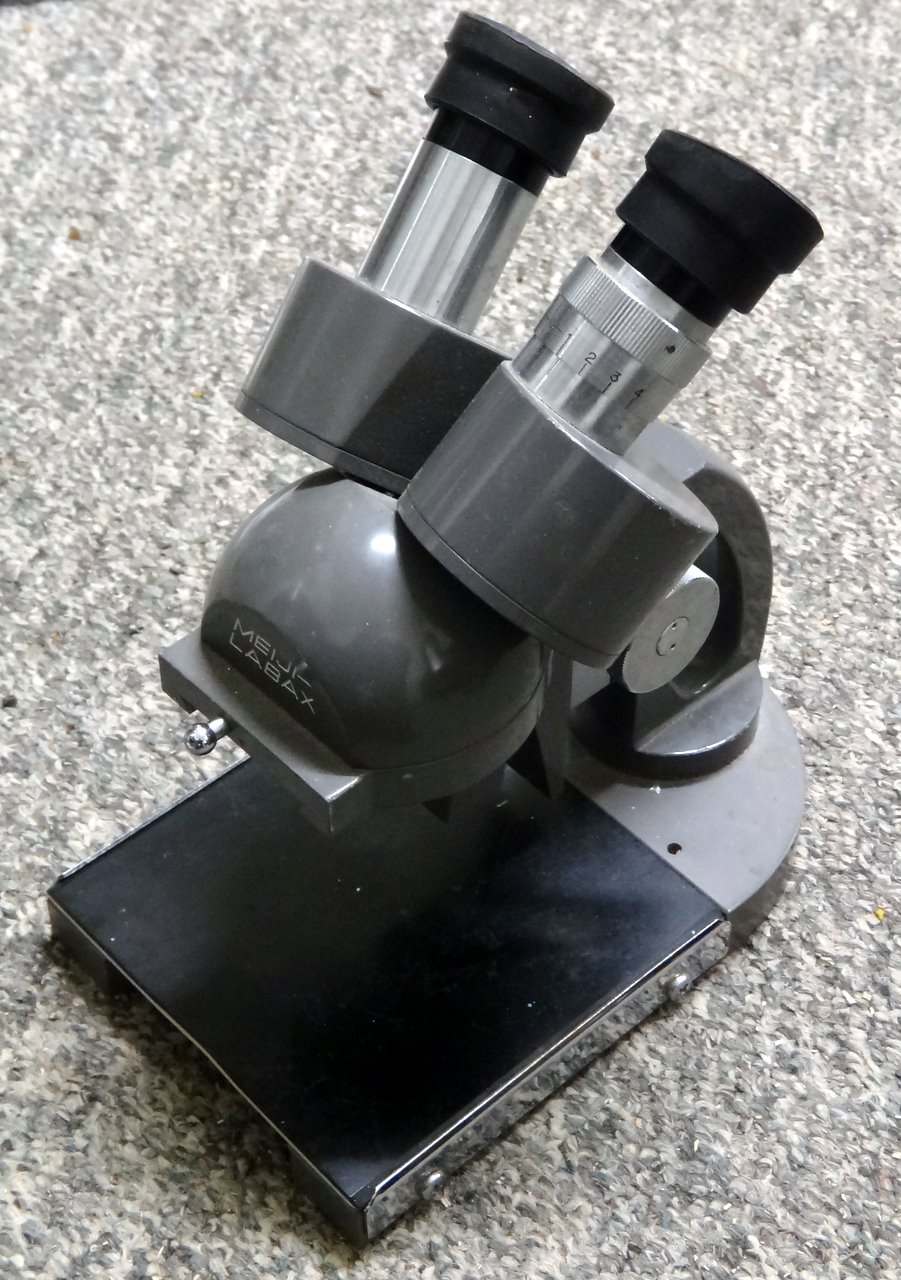
DSC00750
Specialty: lab-equipment
Image credit: Ian Sutton from Oberon, Australia